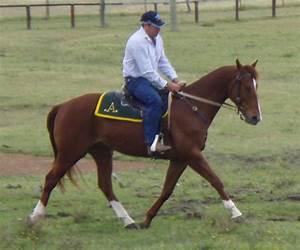
Label: horse